The Woman's Bible

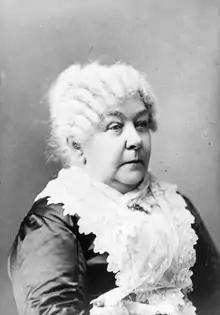
Elizabeth Cady Stanton was dissatisfied with both the King James Version and the Revised Version of the Bible.

In 1881, 1885 and 1894, the Church of England published a Revised Version of the Bible, the first new English version in over two centuries. Stanton was dissatisfied with the Revised Version's failure to incorporate recent scholarship from Bible translator Julia Evelina Smith. She wrote: